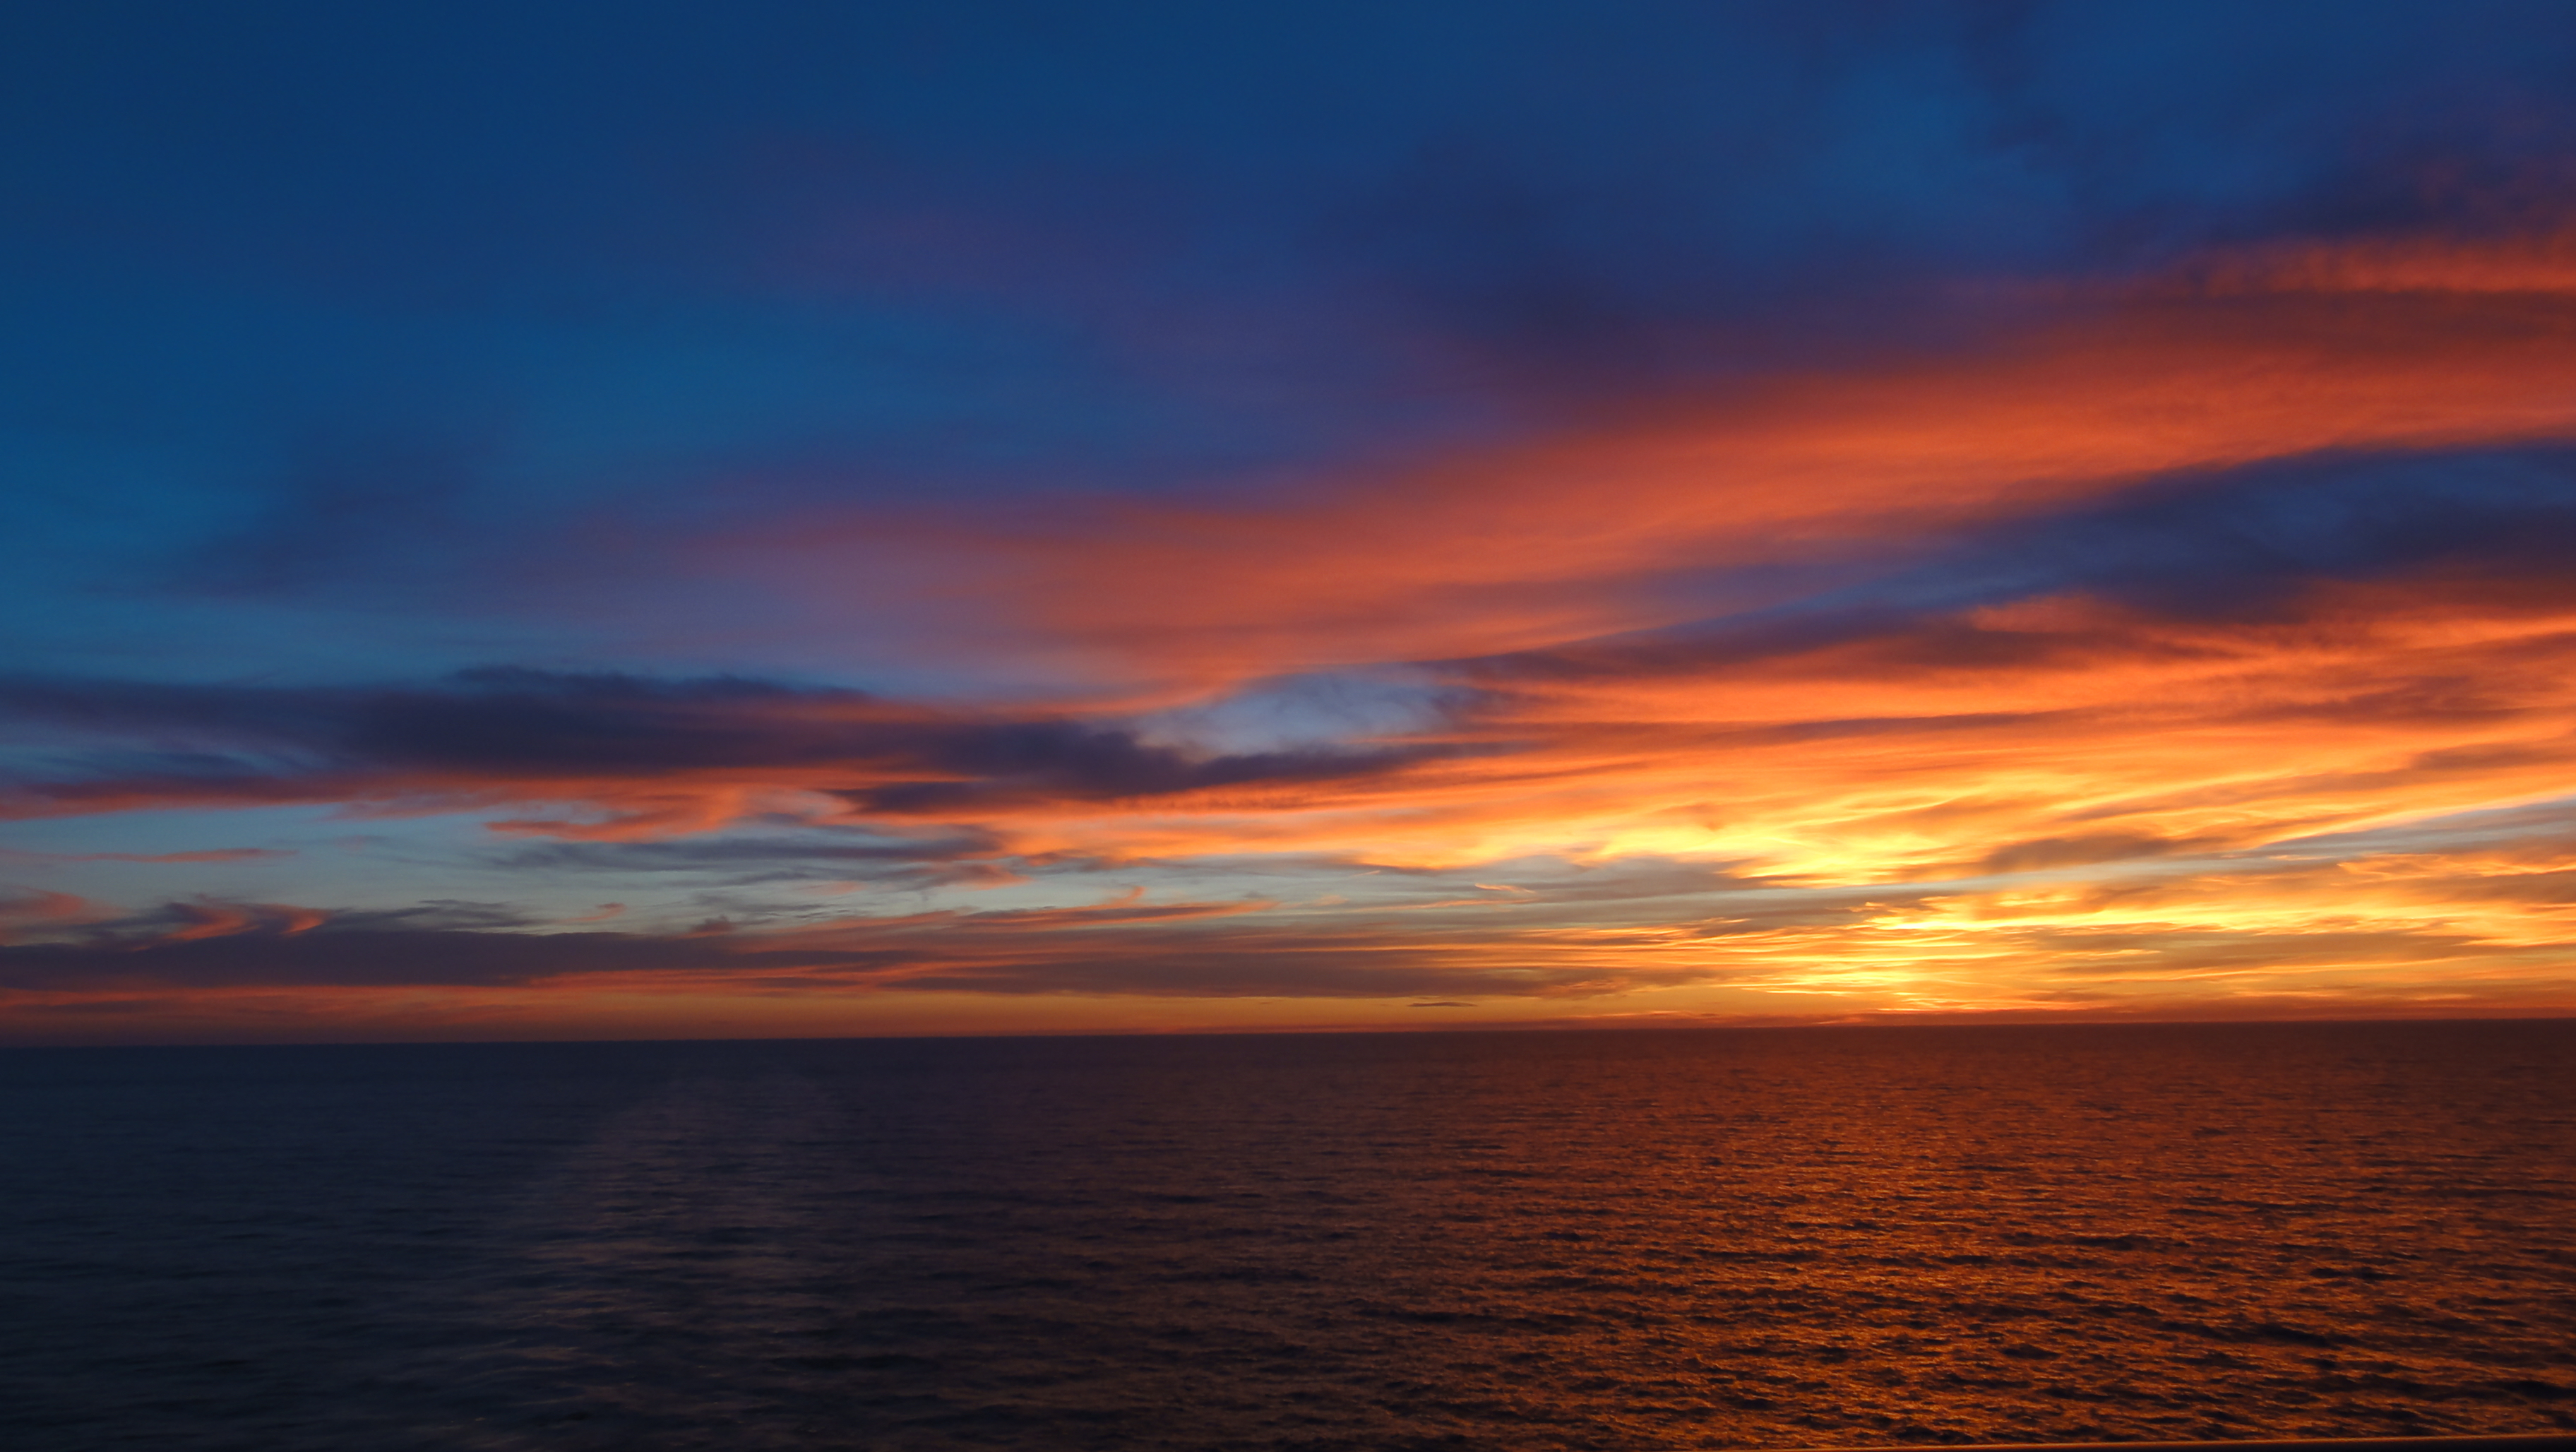
sea, sky, horizon, afterglow, sunset, sunrise, red sky at morning, ocean, cloud, water, dusk, evening, calm, sound, morning, dawn, atmosphere, waterway, wave, coast, vacation, reflection, landscape, sun, cumulus, lake, wind wave, channel